Sky position (RA, Dec in degrees): 228.935, 1.079
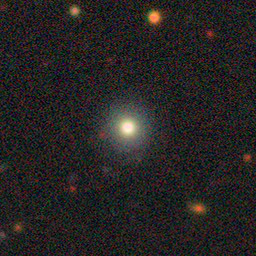
Galaxy morphology: Round Smooth Galaxies